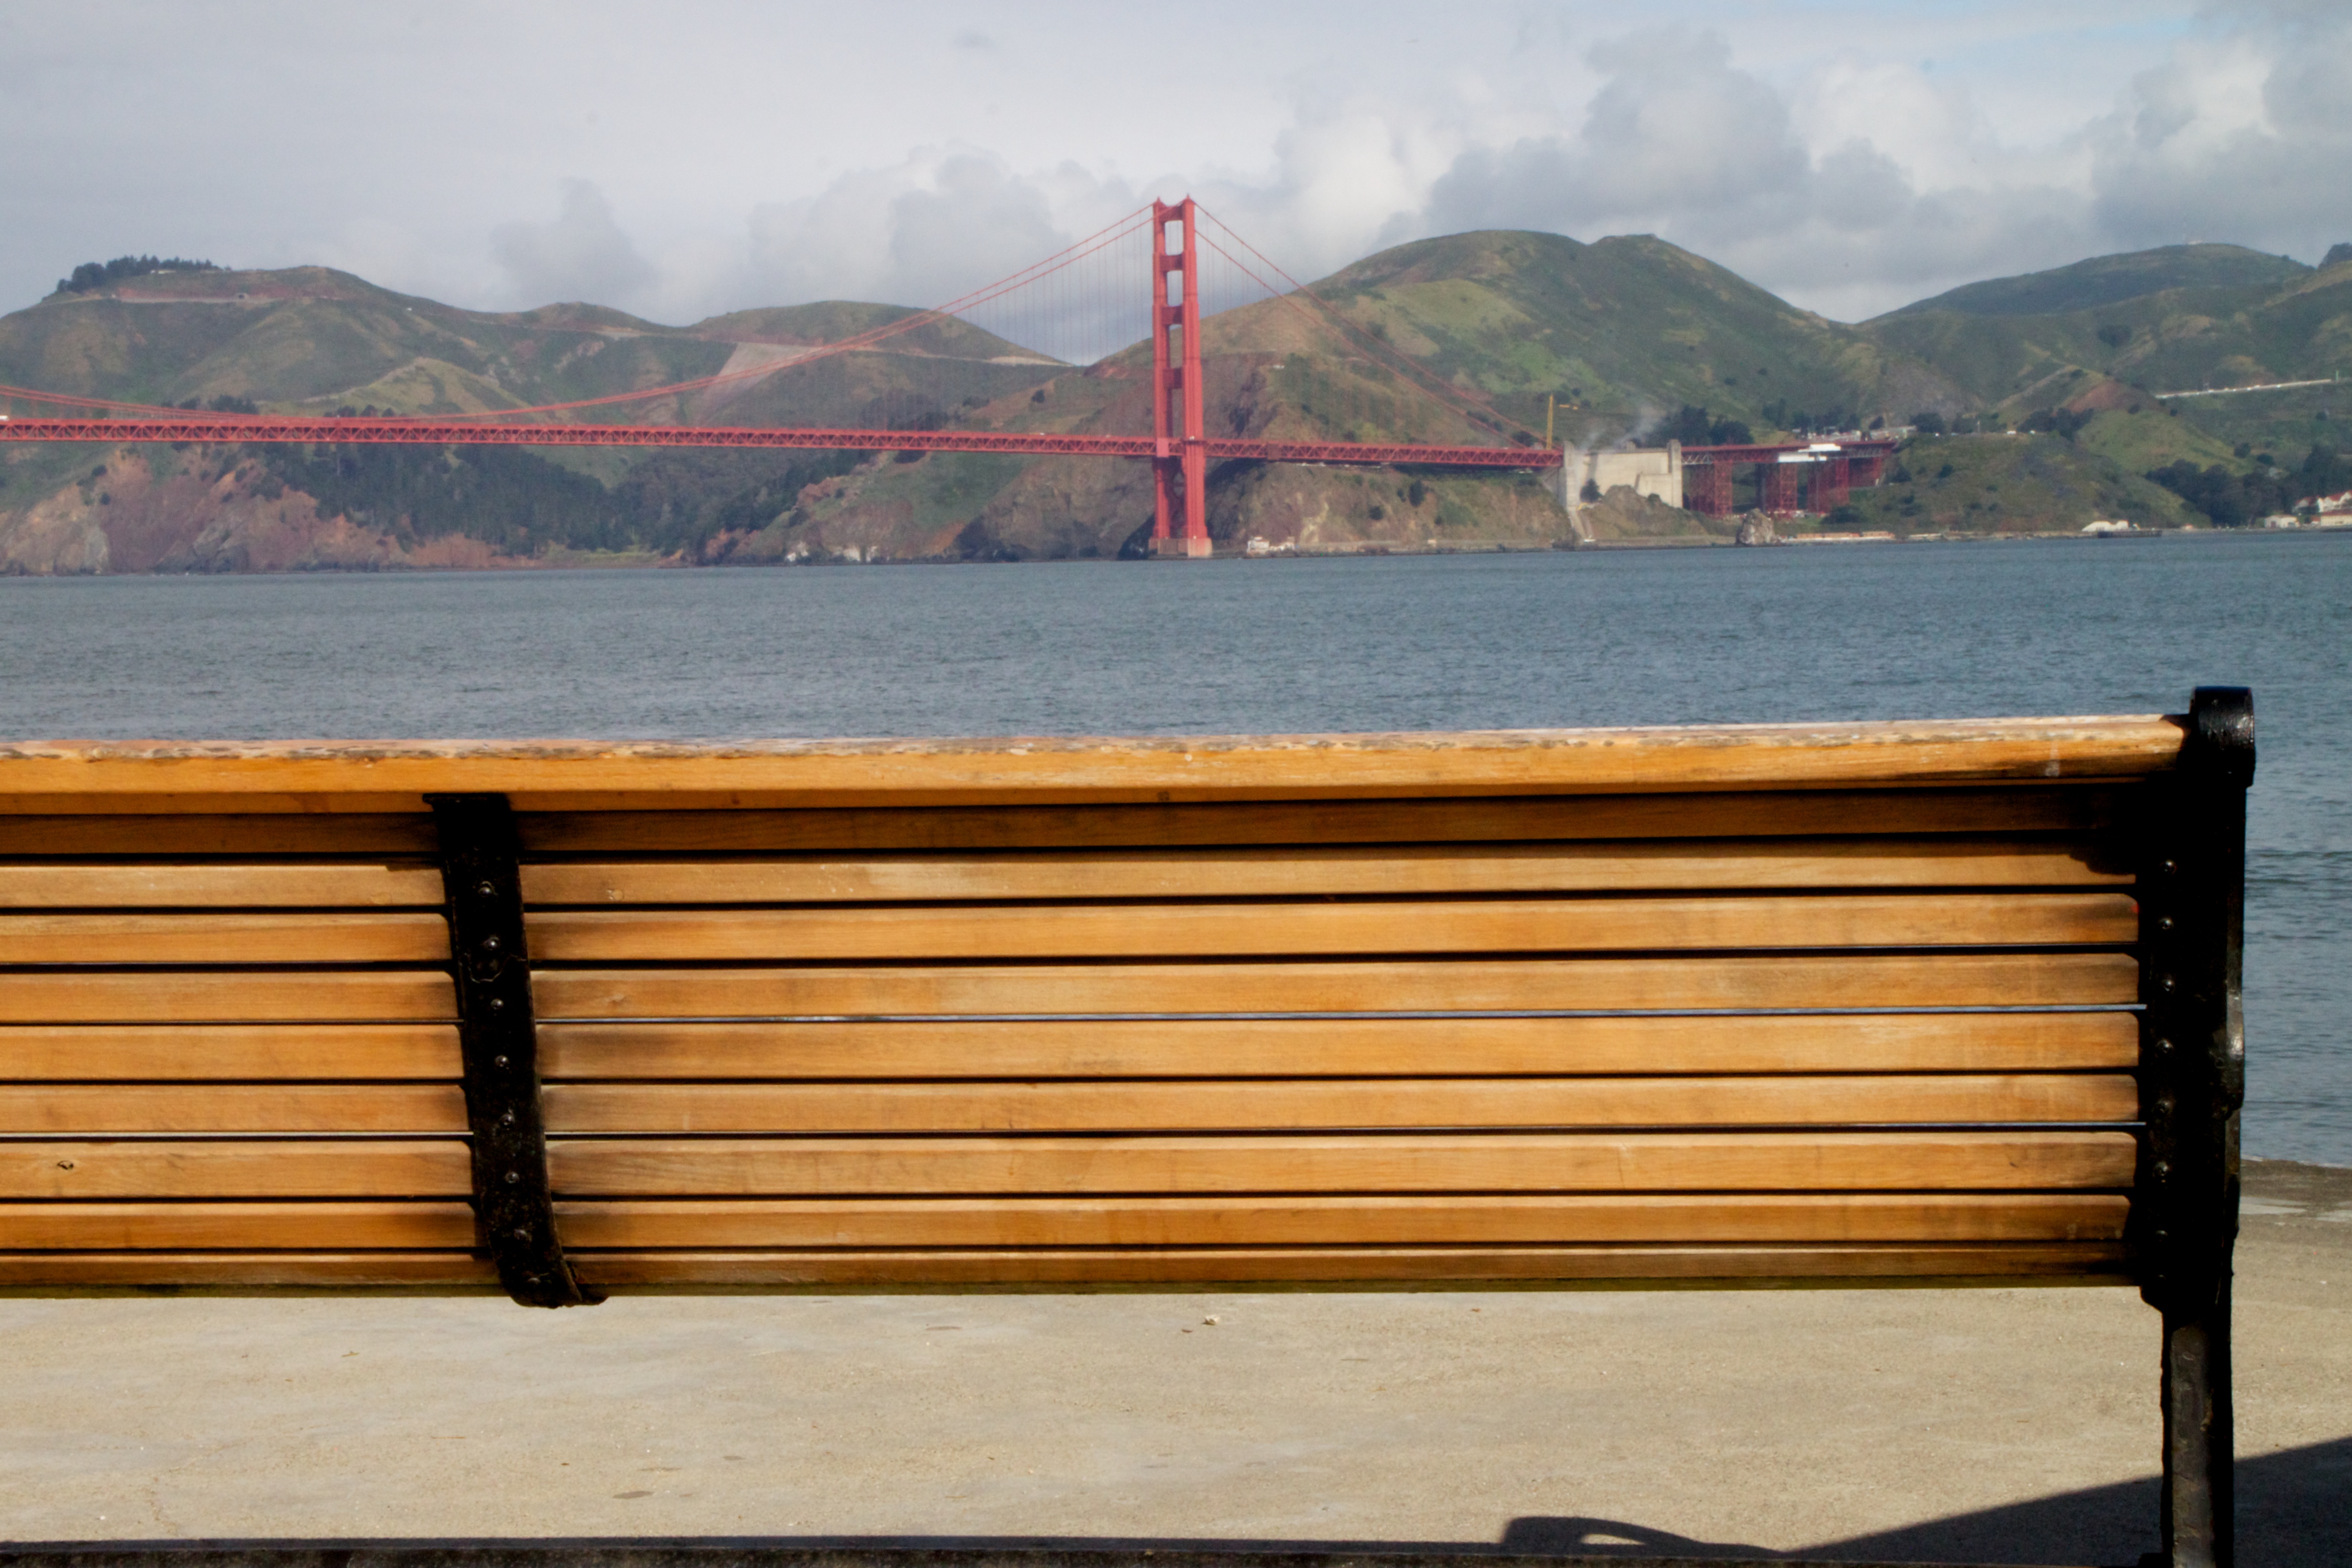
wood, vehicle, furniture, window covering